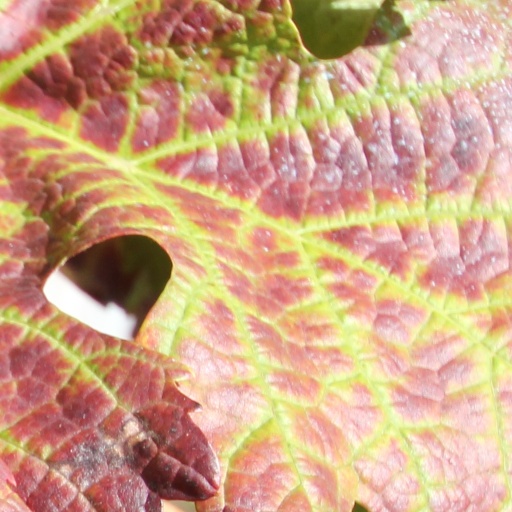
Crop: grape